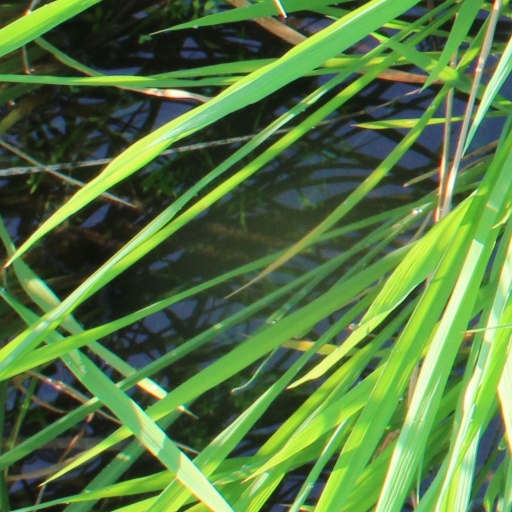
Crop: rice